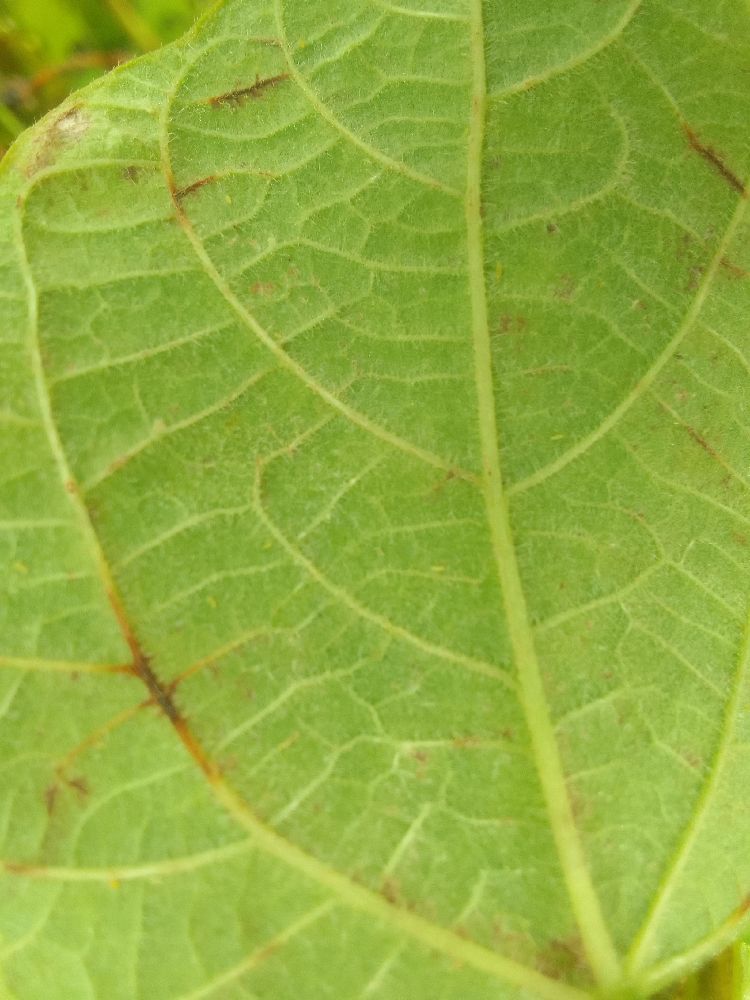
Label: anthracnose